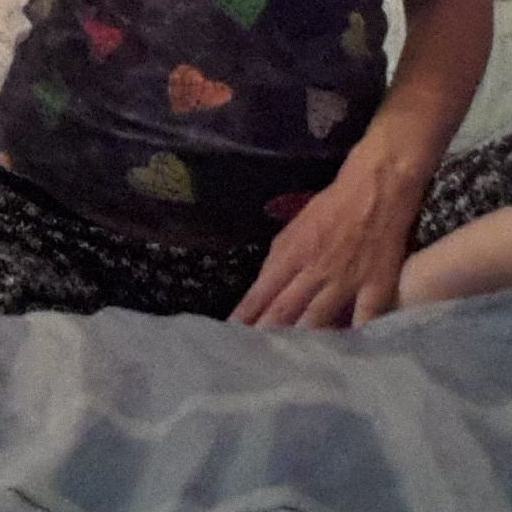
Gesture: no_gesture